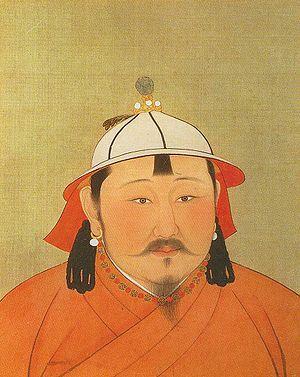
Témur Khan ou Temür Oldjaitu ou Chengzong, né en 1265, mort le 10 février 1307, prince mongol descendant de Gengis Khan, est le deuxième empereur de la dynastie Yuan après Kubilai Khan, gouvernant l'Empire chinois de 1294 à 1307.
Cette page dresse une liste de personnalités nées au cours de l'année 1265 :
La dynastie Yuan est fondée par Kubilai Khan, petit-fils de Gengis Khan, qui devient khagan de l'empire mongol en 1260 et achève la conquête de la Chine en 1279. Il confère a posteriori des noms posthumes et des noms de temple à ses prédécesseurs.